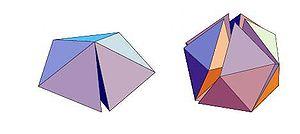
Vingt tetrahèdres avec un sommet commun forment un icosaèdre imparfait